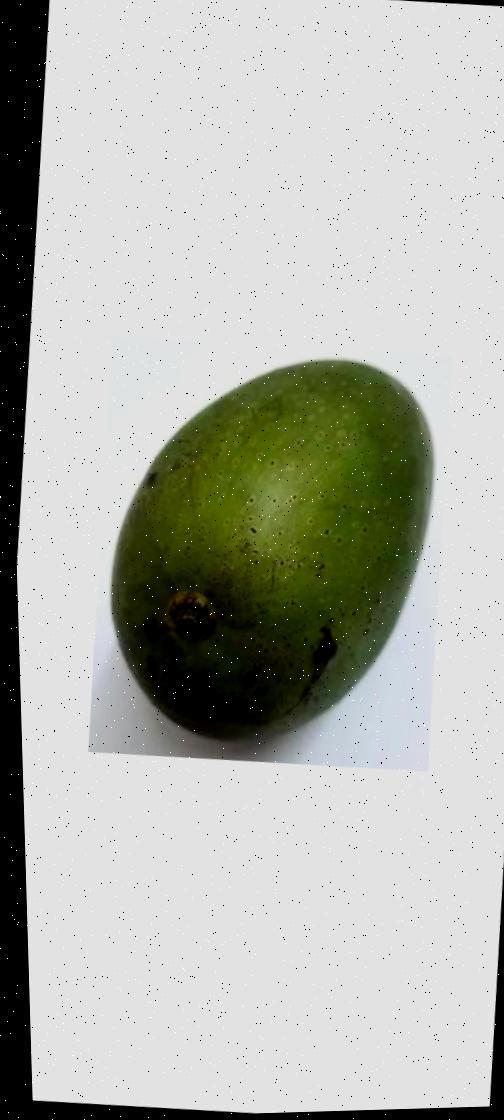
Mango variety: Ashshina Zhinuk